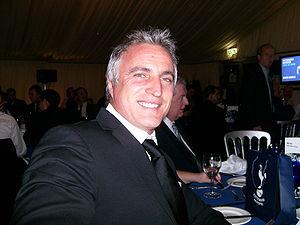
David Ginola, né le 25 janvier 1967 à Gassin, est un footballeur international et animateur télé français.